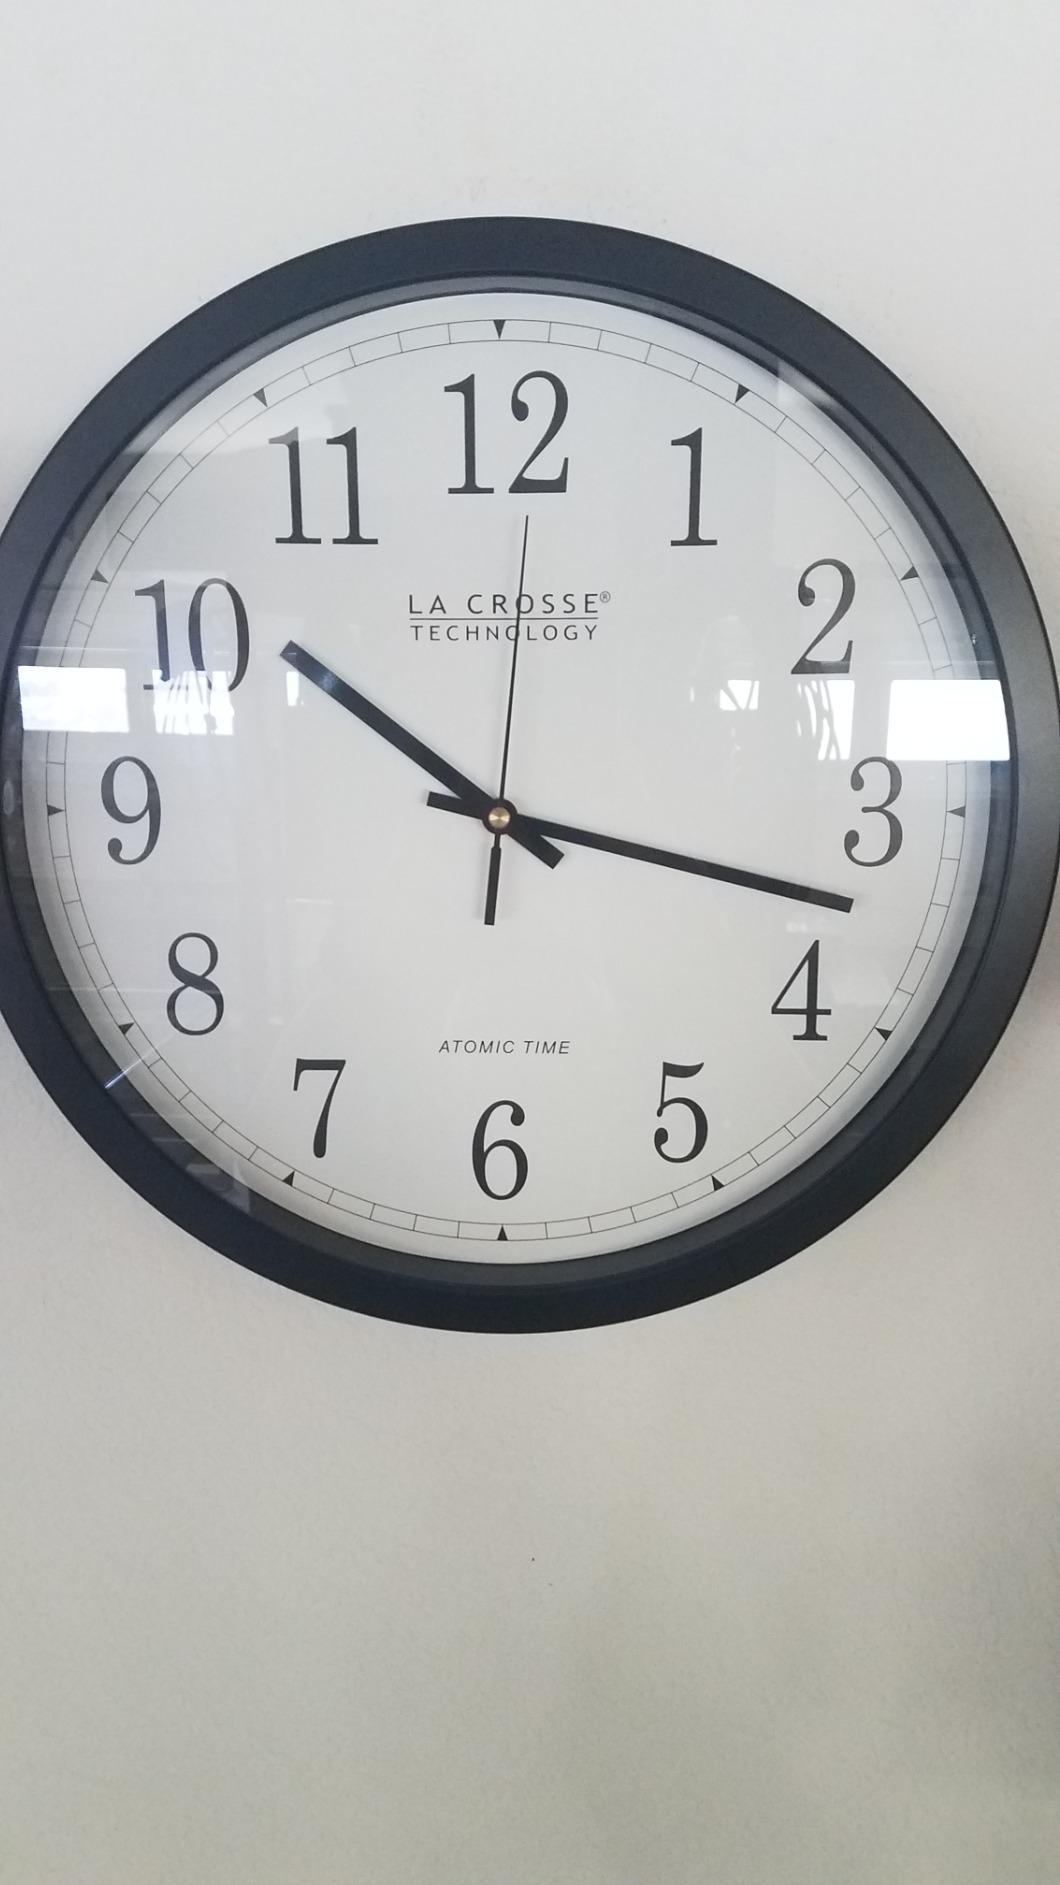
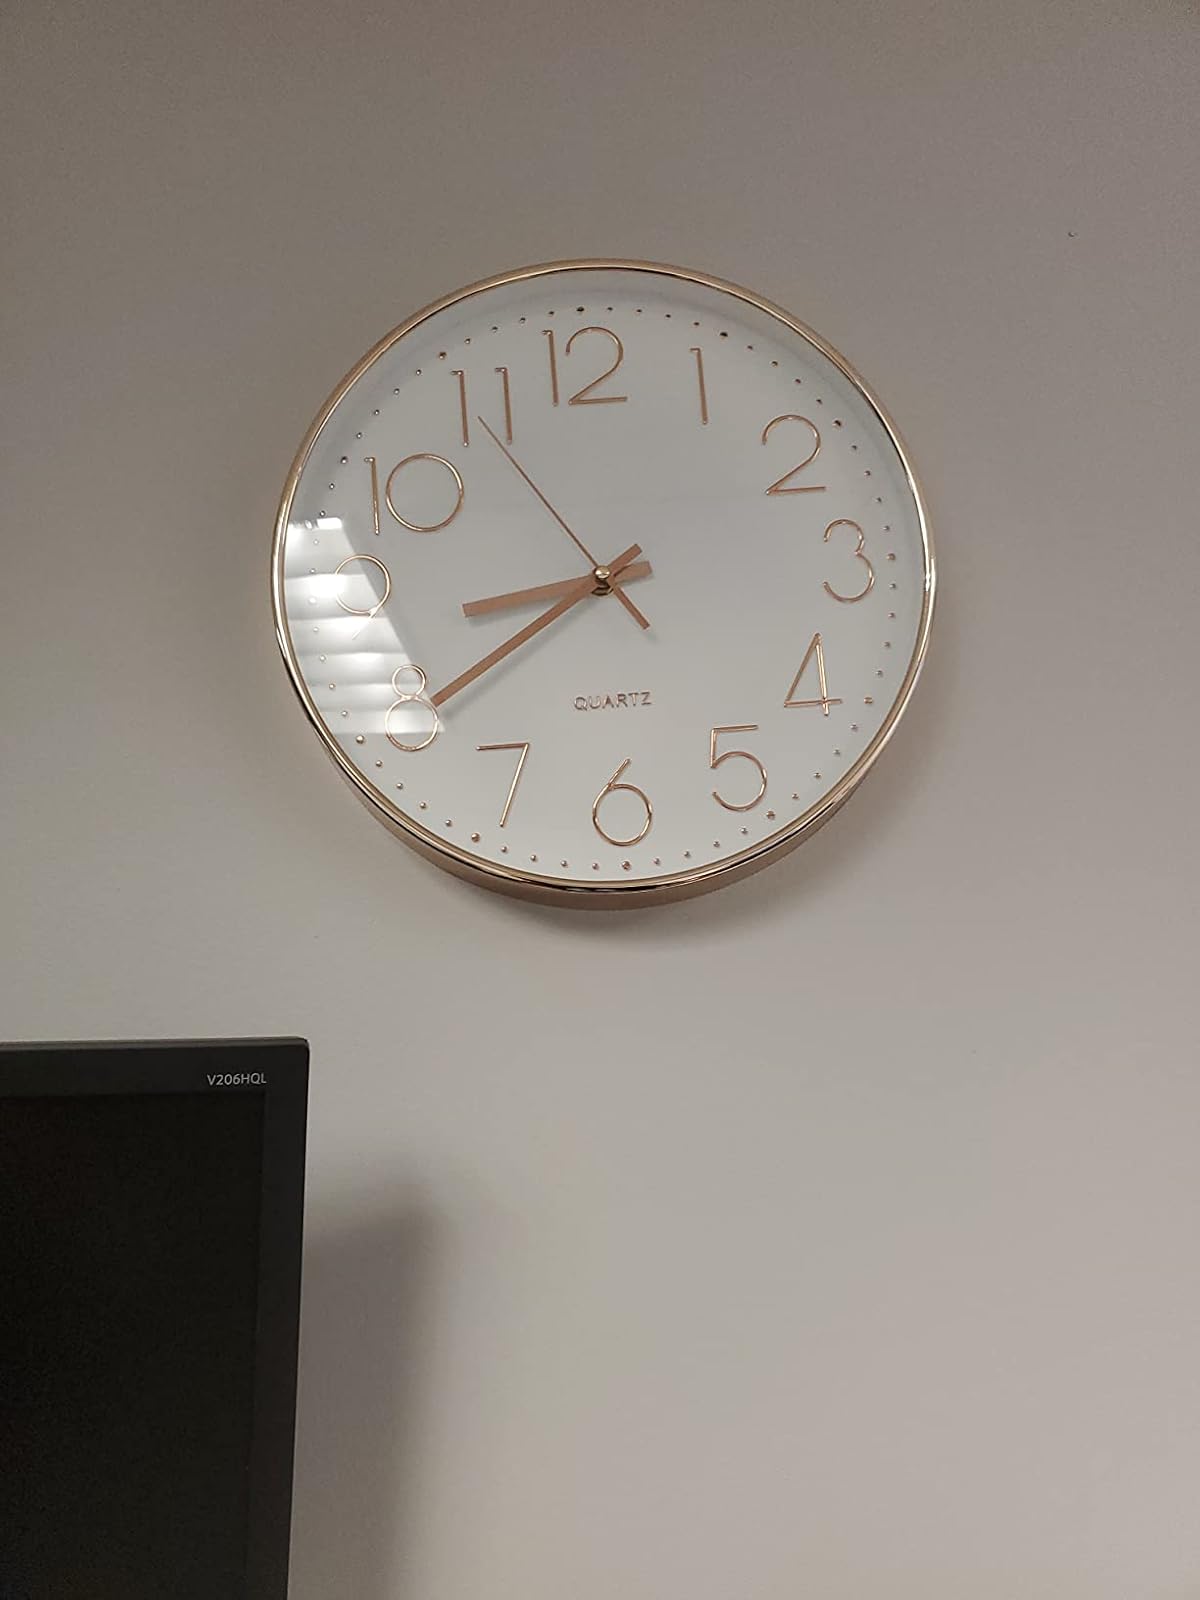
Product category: clock
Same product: no